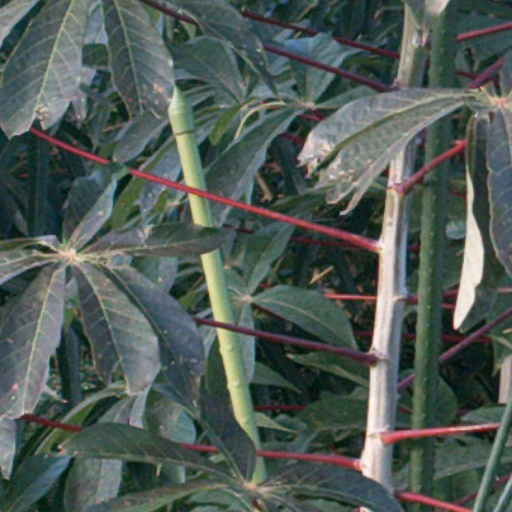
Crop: cassava